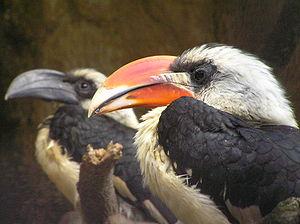
Le Calao de der Decken, aussi connu en tant que Calao de Decken, est une espèce africaine d'oiseaux appartenant à la famille des Bucerotidae.